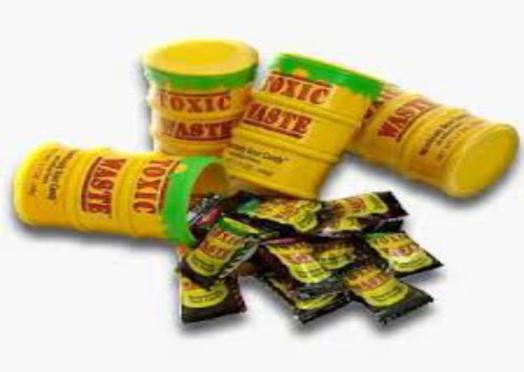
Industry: Food